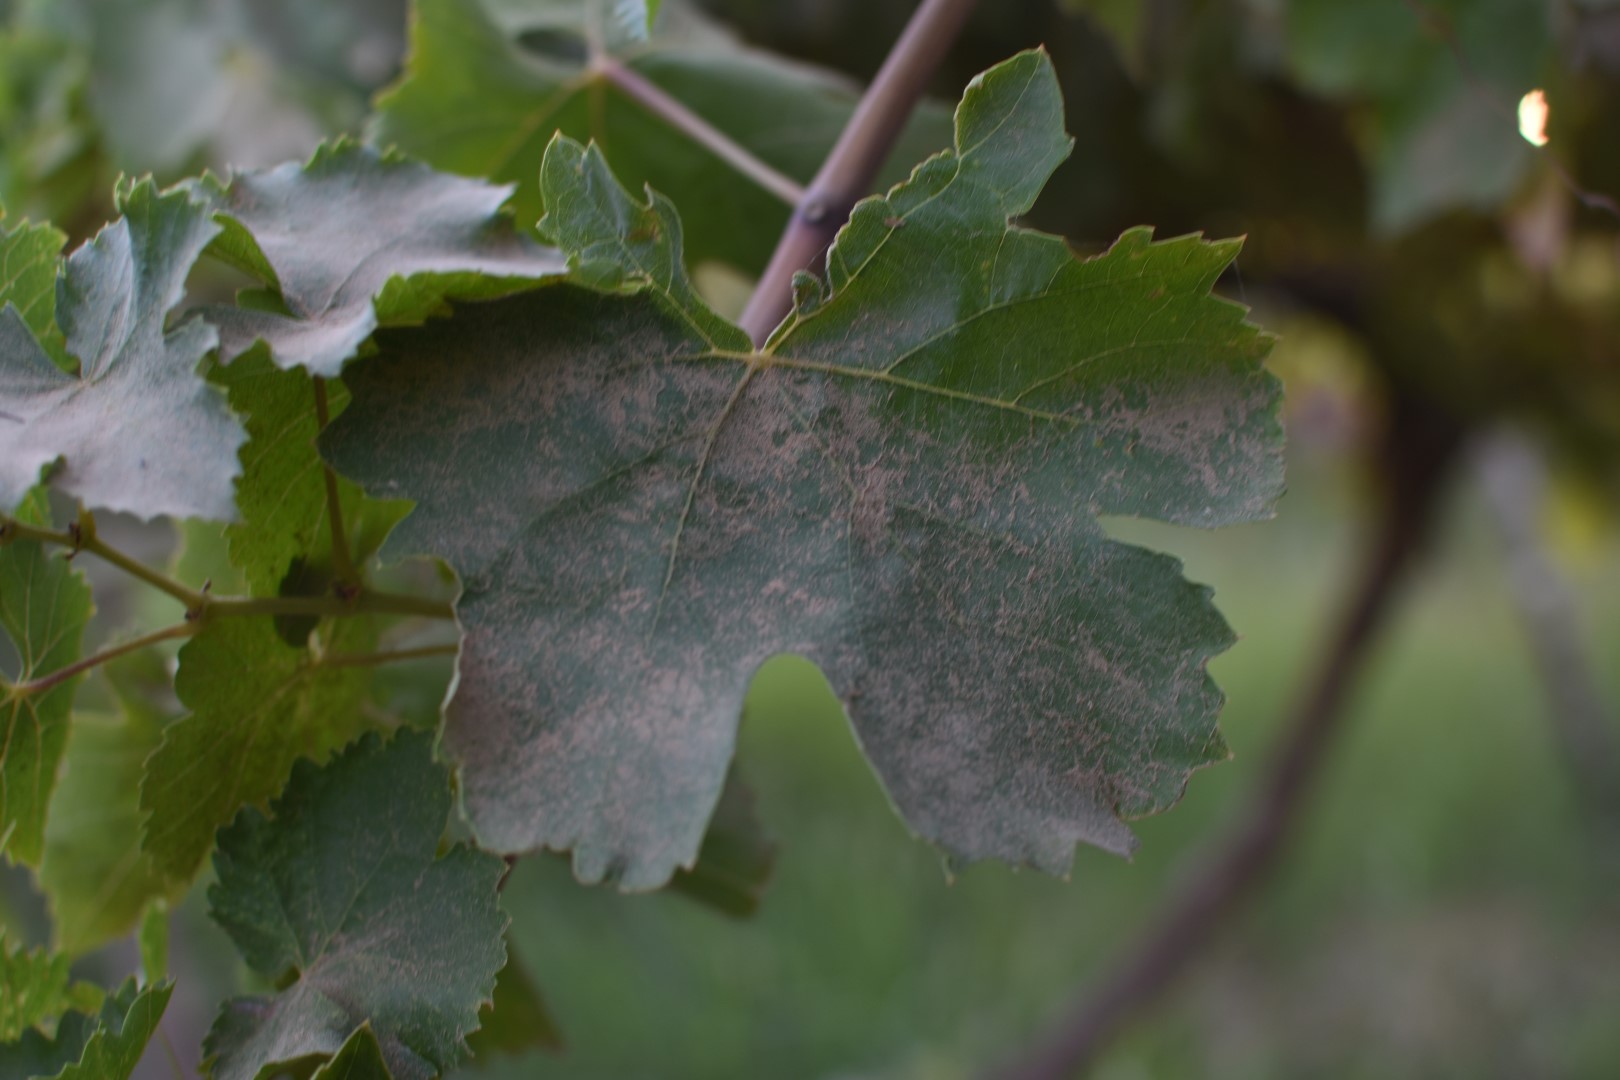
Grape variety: Thompson Seedless